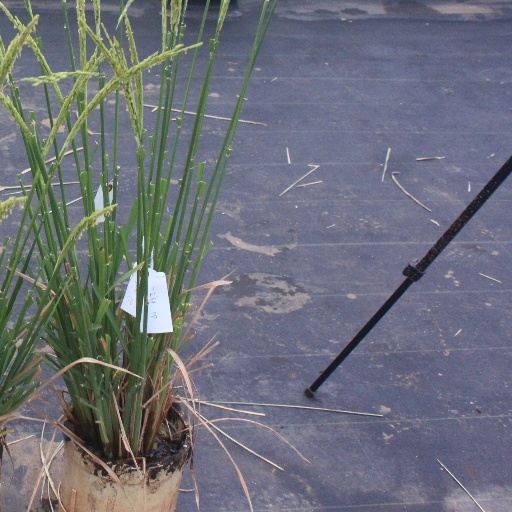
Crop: rice